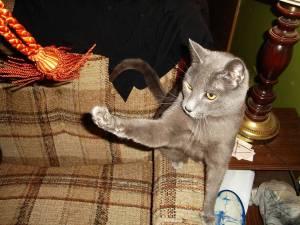
Breed: Russian Blue